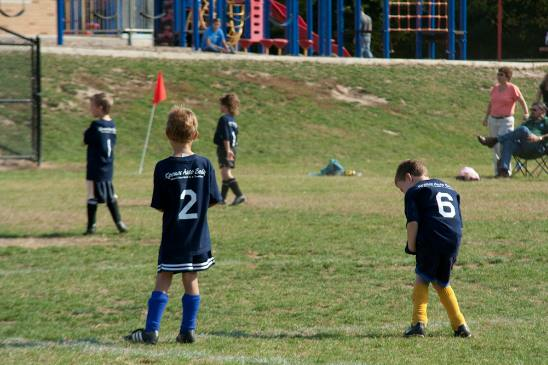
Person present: Yes